Stephen H. Horgan

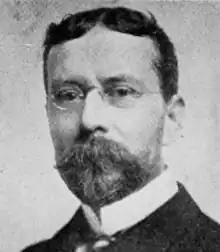

Stephen Henry Horgan (February 2, 1854 – August 30, 1941), was the inventor of the halftone process for newspaper usage, and early-on improvements.